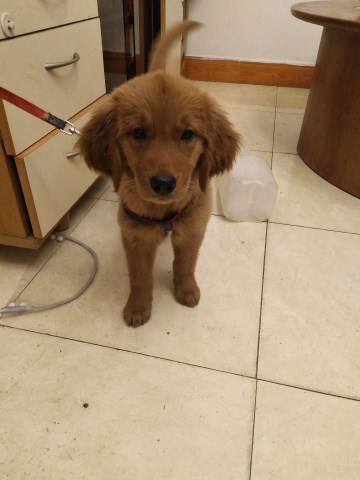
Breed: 5355-n000126-golden_retriever